Orders of magnitude (mass)

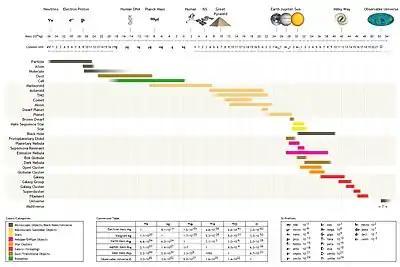
An overview of ranges of mass

To help compare different "orders of magnitude", the following lists describe various "mass" levels between 10 kg and 10 kg. The least massive thing listed here is a graviton, and the most massive thing is the observable universe. Typically, an object having greater mass will also have greater weight (see mass versus weight), especially if the objects are subject to the same gravitational field strength.